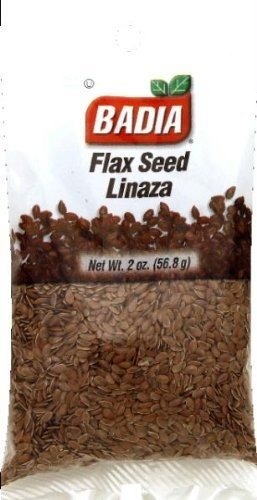
Item Name: Flax Seed – 1.5 oz
Value: 3.0
Unit: Count

Price: 1.23